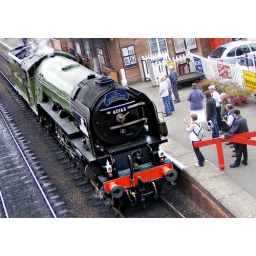
taken from the bridge that carry's greenway road over bishops lydeard railway station